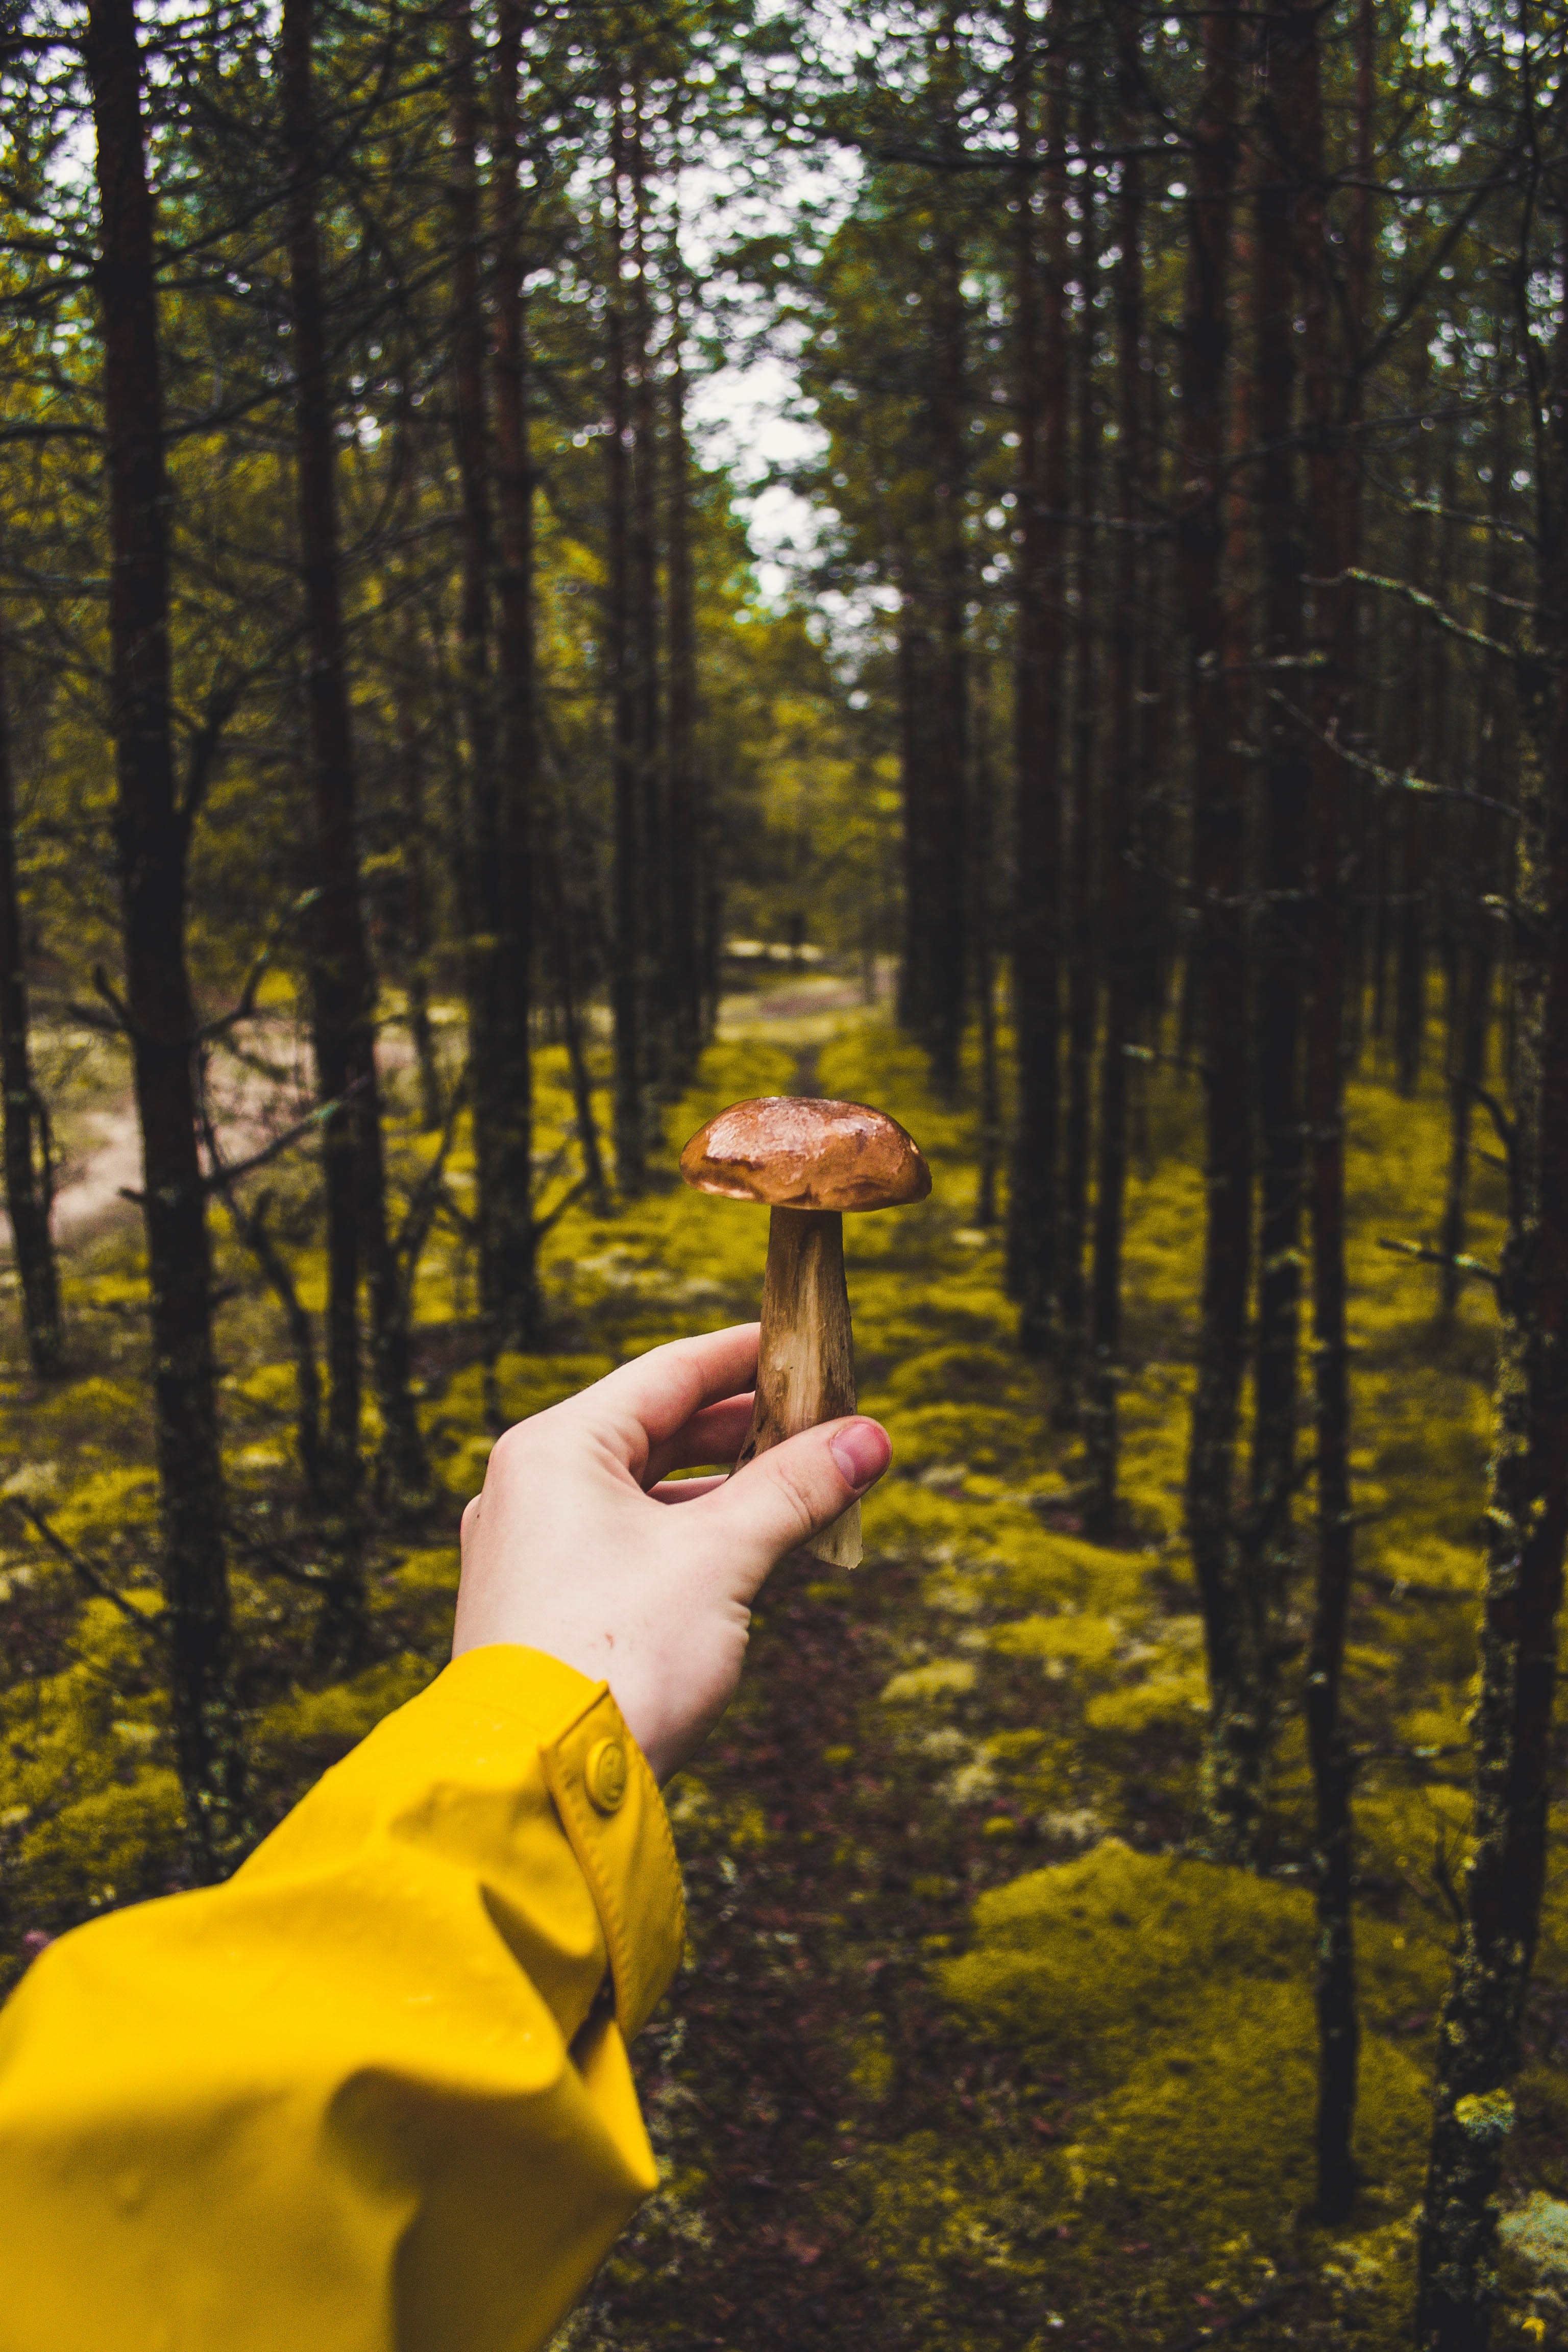
tree, nature, forest, meadow, sunlight, leaf, flower, autumn, mushroom, yellow, jacket, season, fungus, fungi, woodland, habitat, natural environment, woody plant